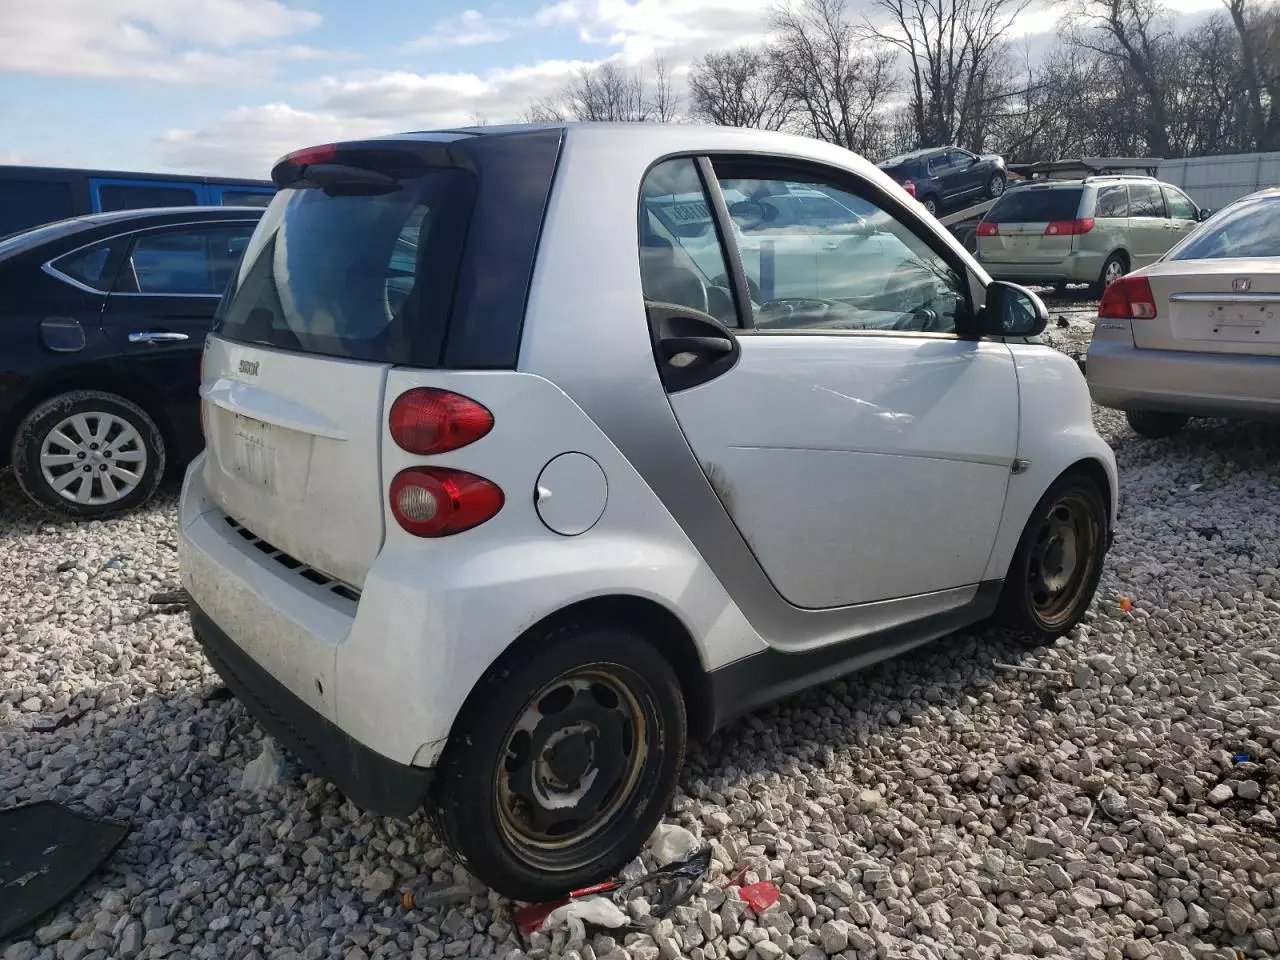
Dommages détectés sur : porte avant droite, pare-choc arrière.
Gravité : mineur